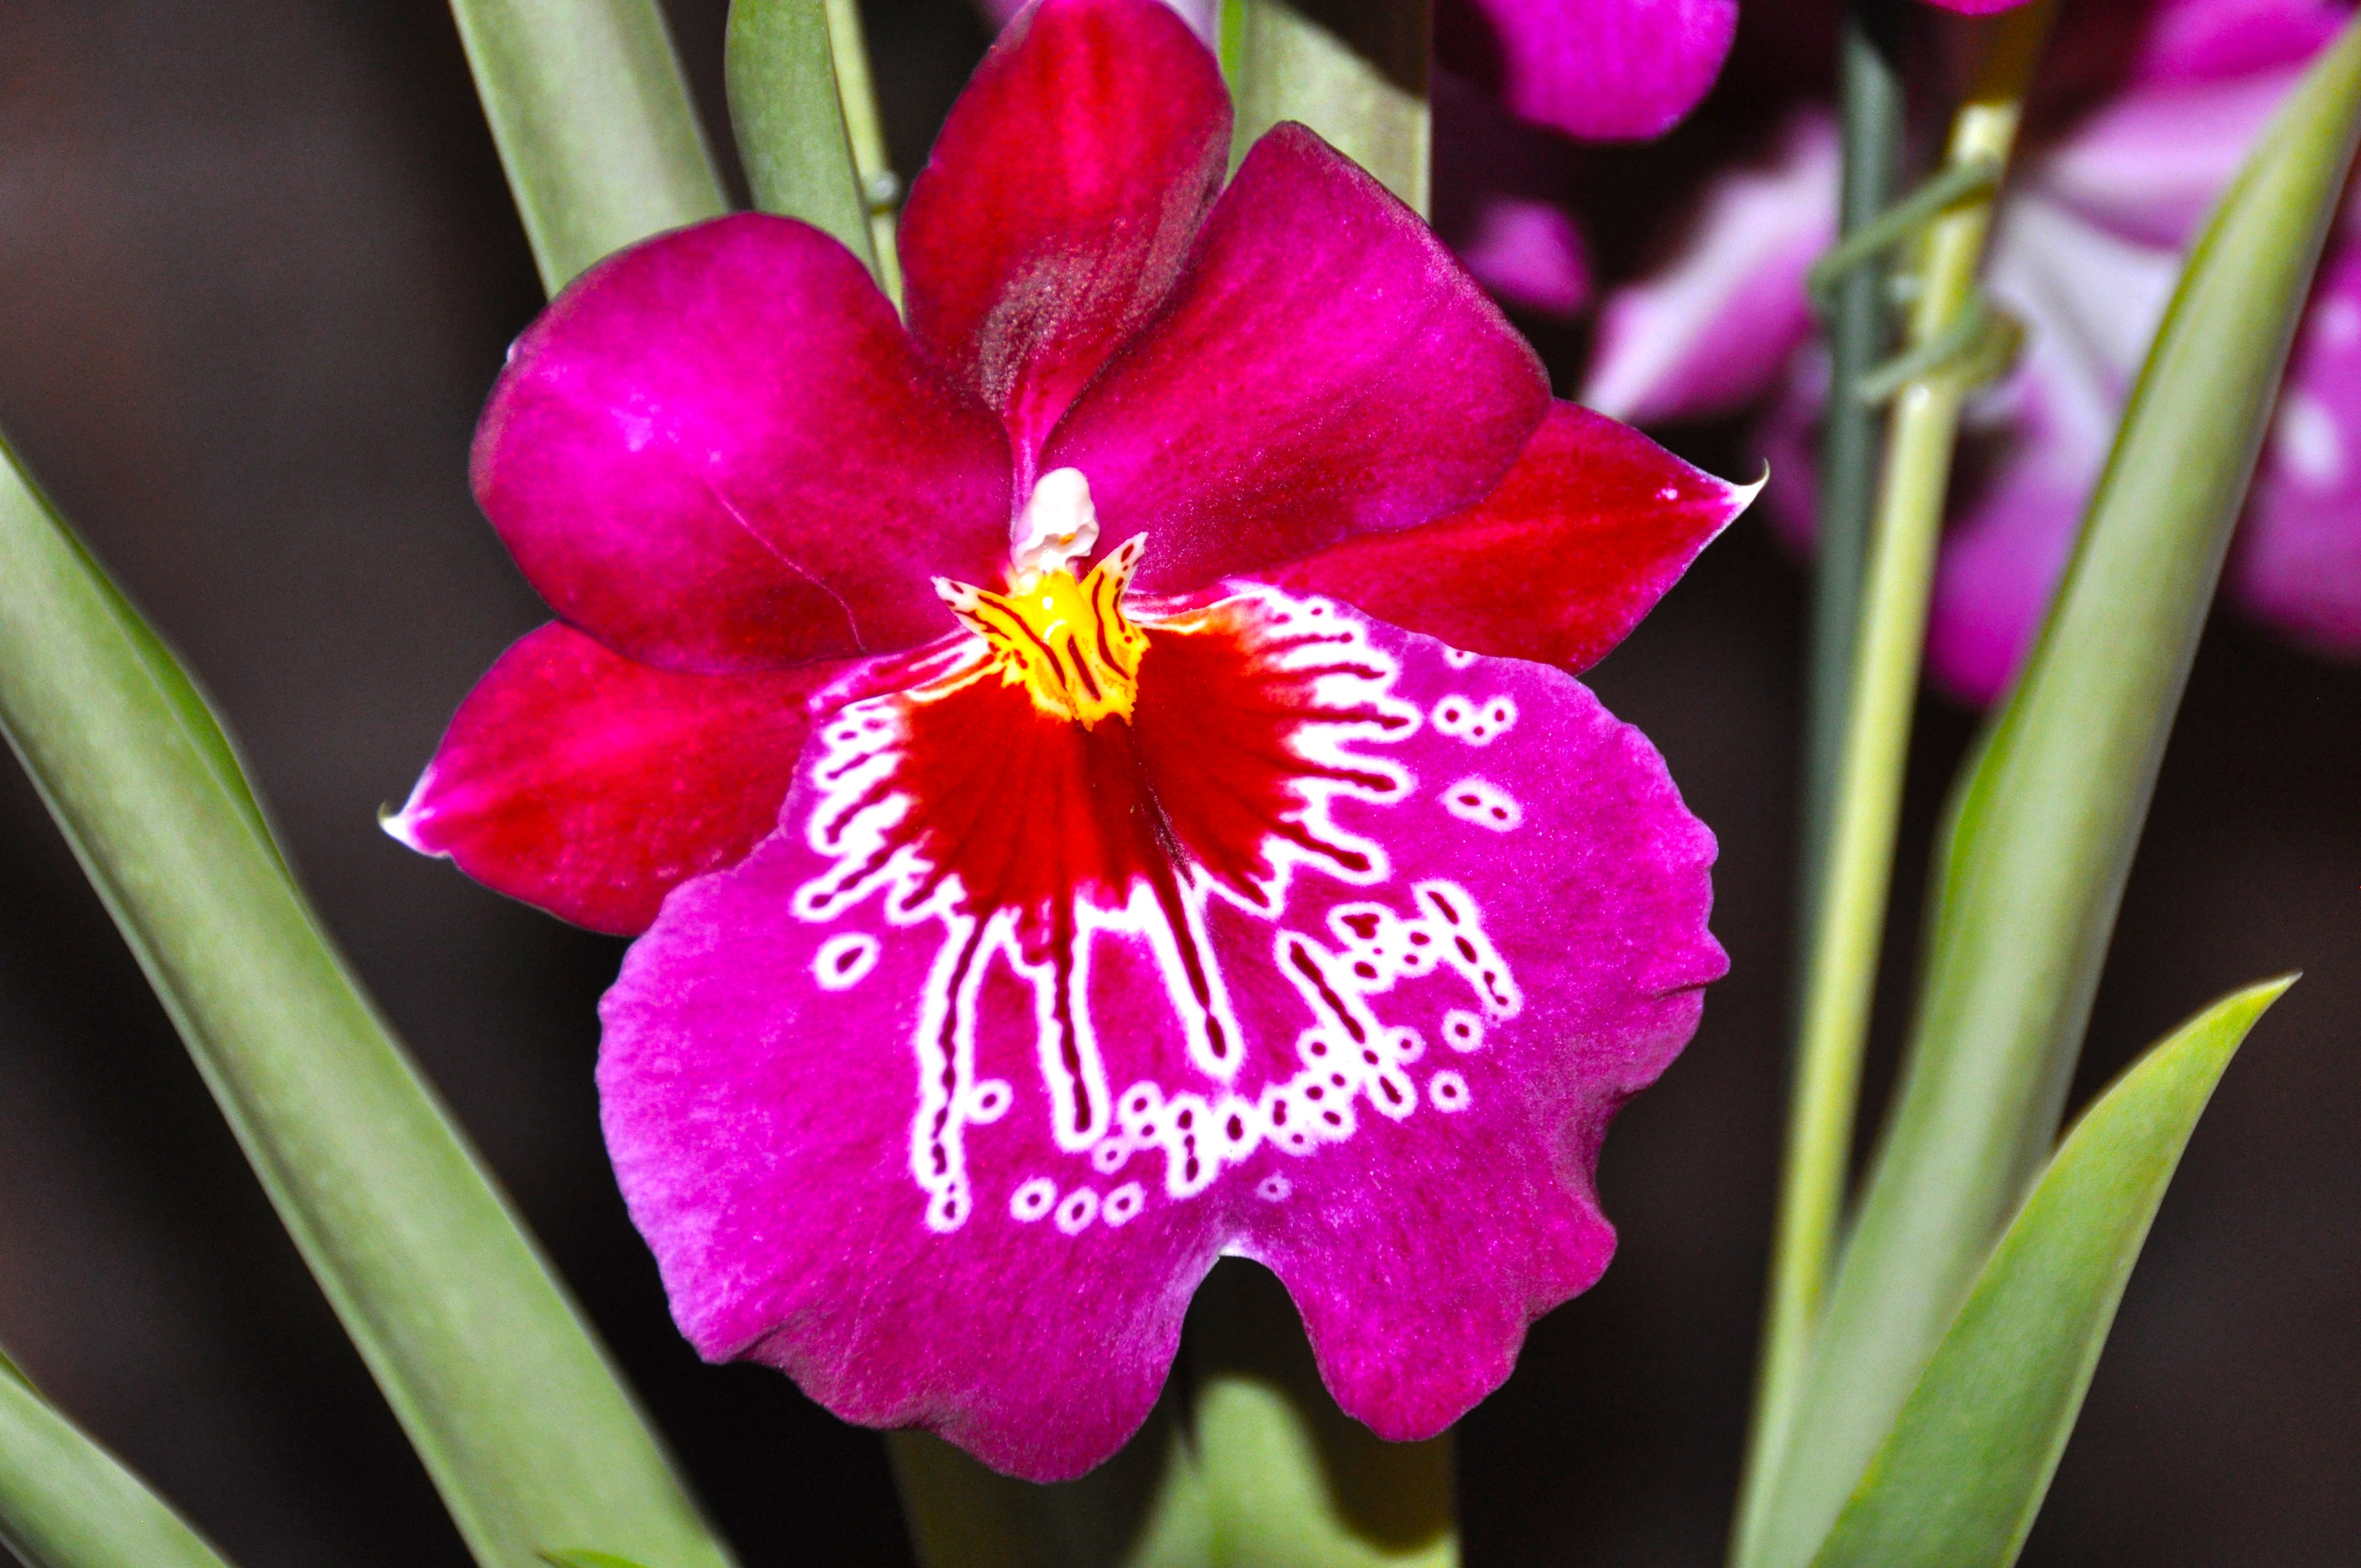
blossom, plant, flower, petal, bloom, botany, pink, flora, orchid, violet, orchidaceae, macro photography, flowering plant, cattleya, plant stem, land plant, christmas orchid, cattleya labiata